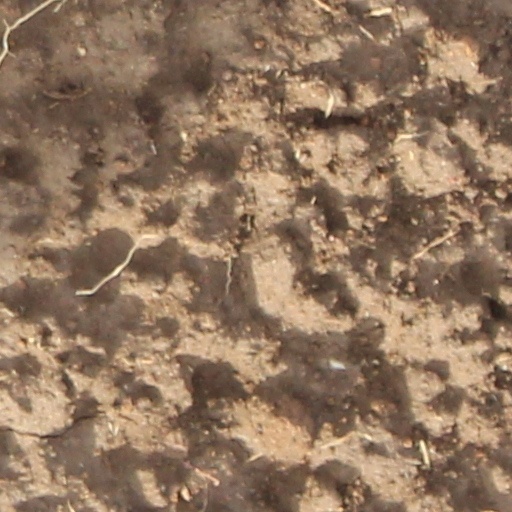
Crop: wheat